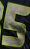
Number: 5